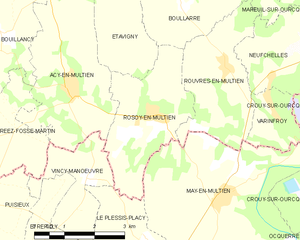
Rosoy-en-Multien - dans l'ancien pays de Multien -, est une commune française située dans le département de l'Oise en région Hauts-de-France.